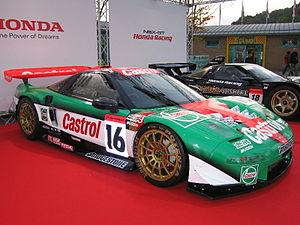
Hidetoshi Mitsusada, né le 29 décembre 1970 à Osaka, est un pilote automobile japonais.